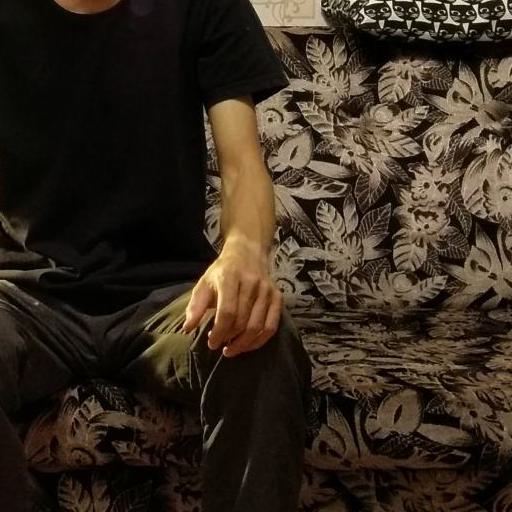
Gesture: no_gesture